Dr. Bhim Rao Ambedkar College

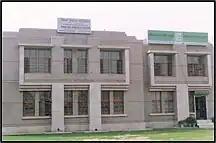
Oriental Bank Of Commerce branch at College Premises

The college has a fully computerised branch of Punjab National Bank which provides banking facilities to the teaching & non-teaching staff, students of the college and residents of the area. The college also has an ATM facility.